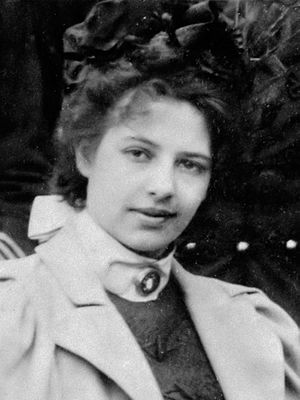
Mata Hari
Margaretha Geertruida Zelle i 1897
"Margaretha Geertruida ""Margreet"" Zelle, bedre kendt som Mata Hari var en hollandsk spion og danserinde. Mata Hari, som betyder Solens øje.